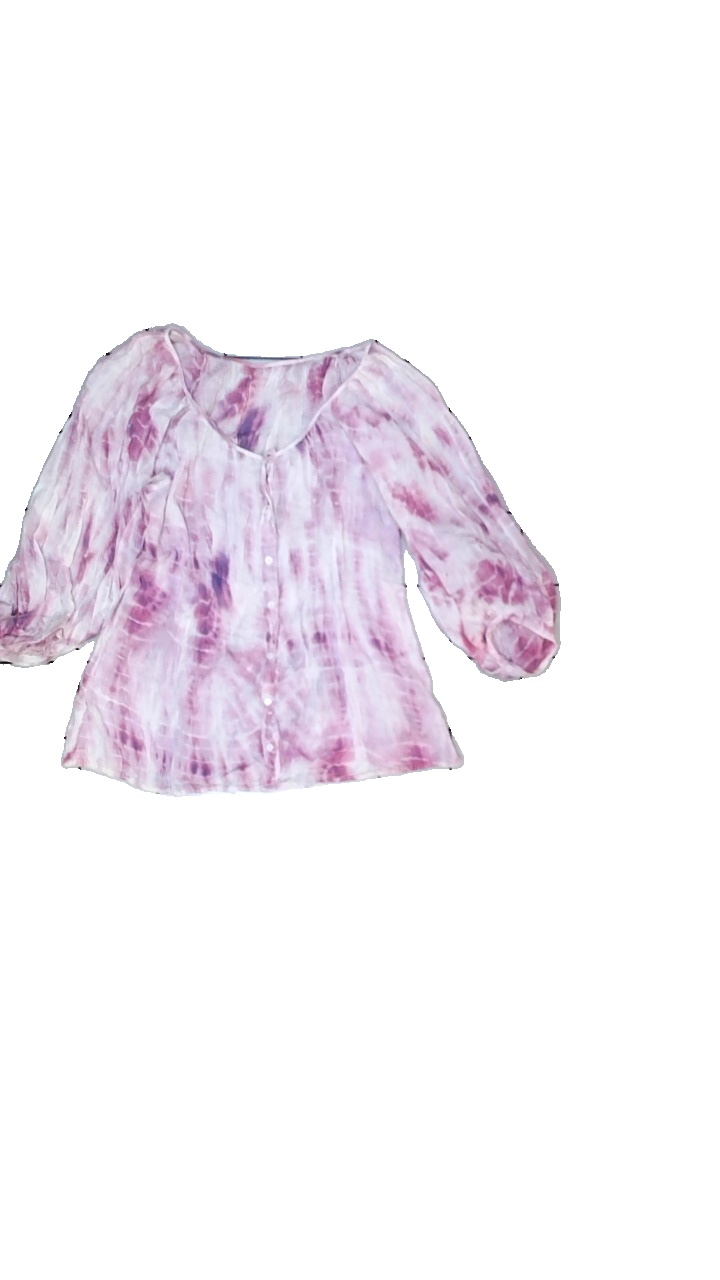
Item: Blouse (Ladies)
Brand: Missing
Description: tie-dye mönstrad blus med torkad stretch
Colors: Pink, Purple, White
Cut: Regular
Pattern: Other
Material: ?
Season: All
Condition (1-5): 3
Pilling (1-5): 5
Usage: Export
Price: <50